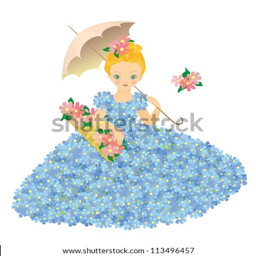
girl with an umbrella and a basket of flowers in a dress